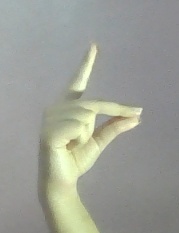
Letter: ta